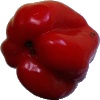
Label: Pepper Red 1